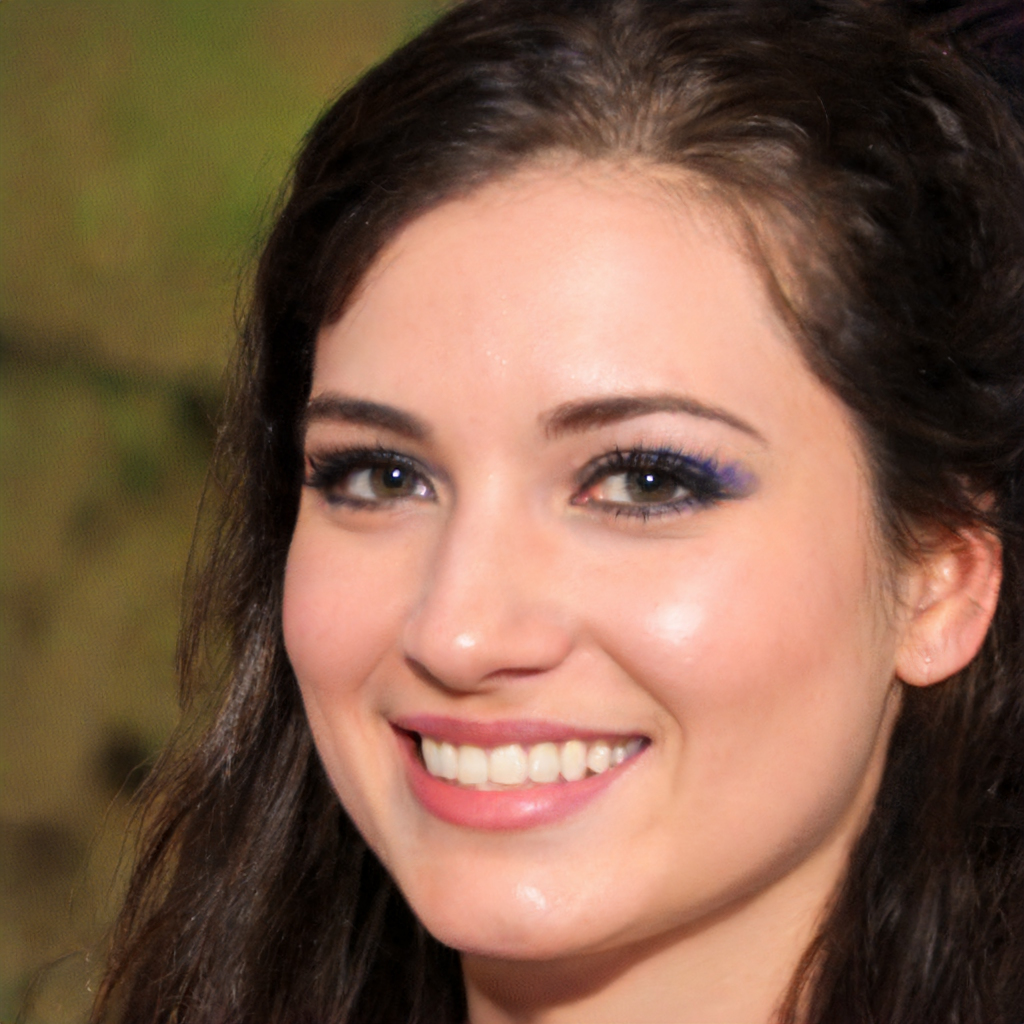
Label: Colored